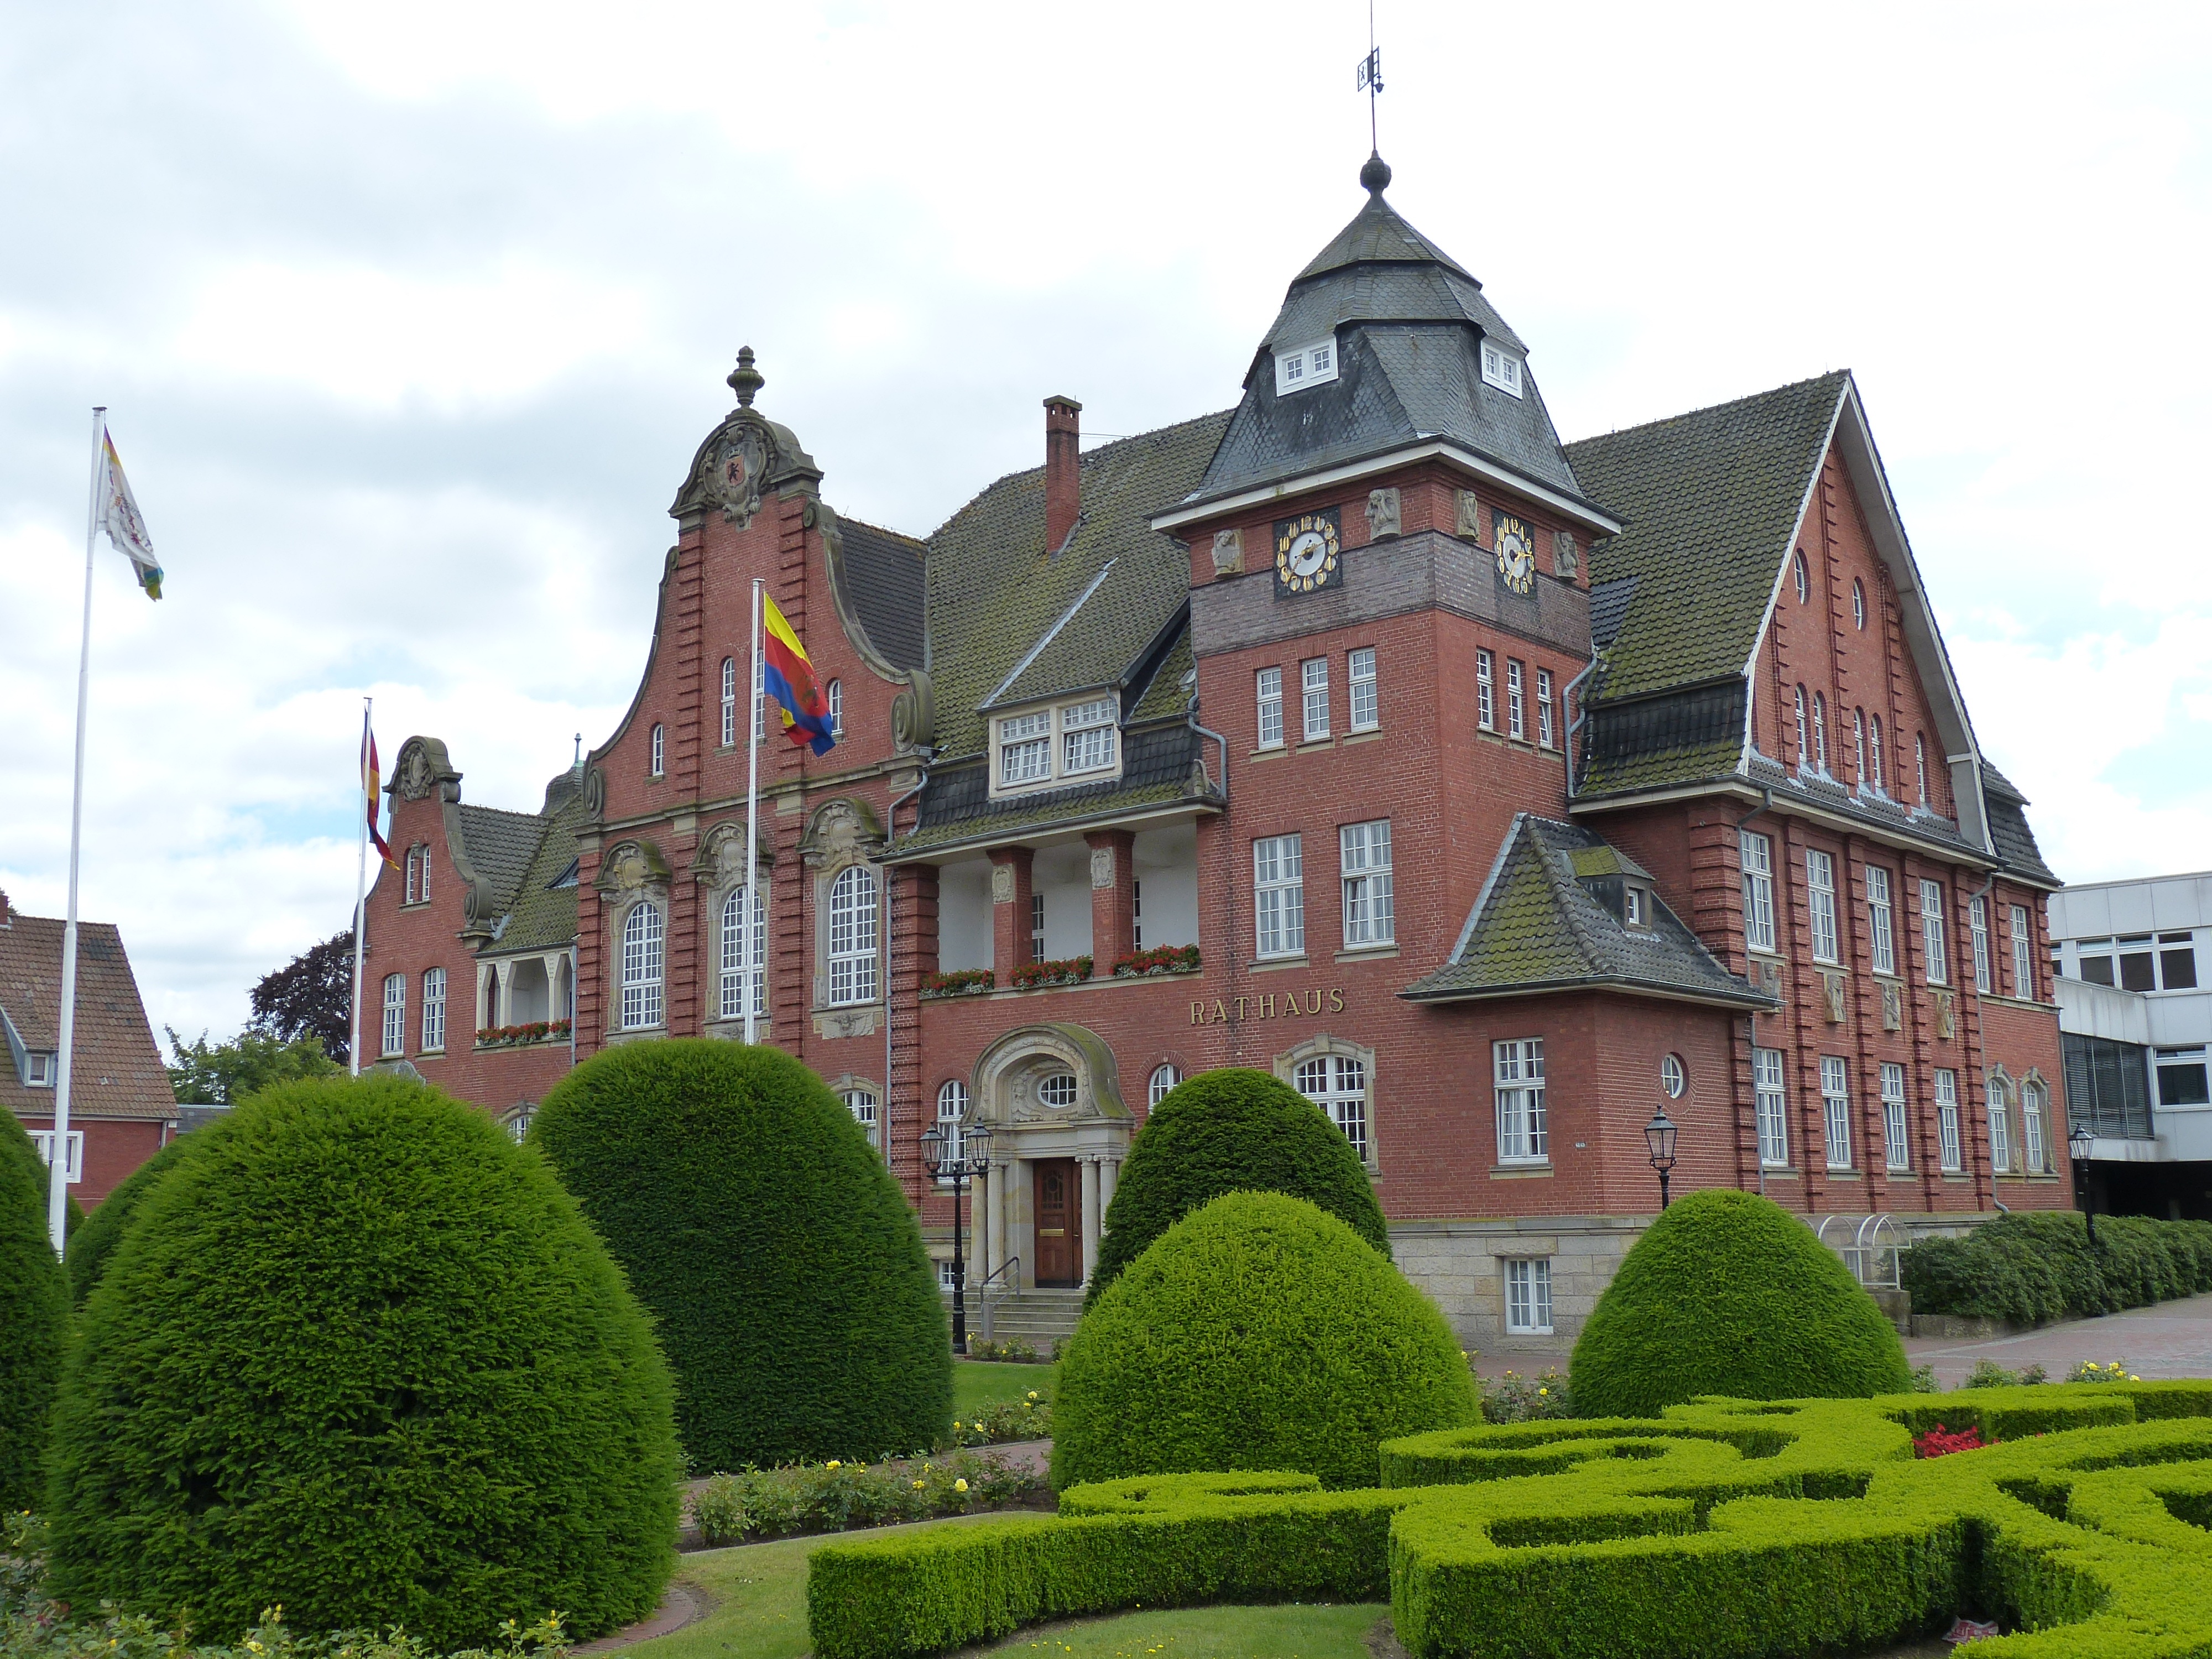
architecture, mansion, building, chateau, park, castle, church, place of worship, monastery, estate, historically, town hall, lower saxony, manor house, tours, stately home, boxwood, historic town hall, historic site, papenburg germany